Salem Hospital (Oregon)

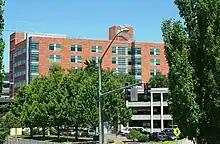
Patient care tower finished in 2008

Facilities at the hospital include one of a few psychiatric regional care centers in Oregon. The emergency department is the busiest on the west coast between Los Angeles and the Canadian border, with an average of 316 patients treated each day. As of 2018, their services included a cancer center, a surgery center, imaging, rehabilitation, and a center for sleep disorders.